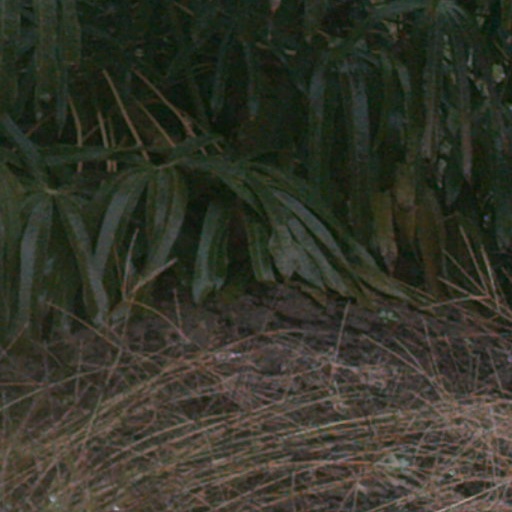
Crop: cassava